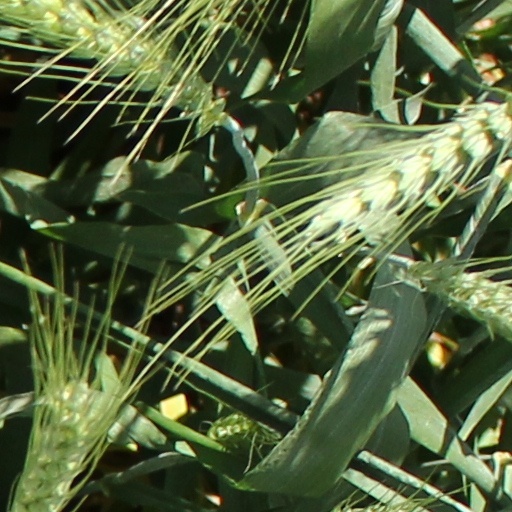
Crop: wheat